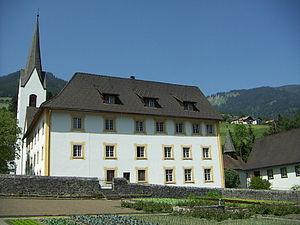
Le prieuré de Sankt Gerold, fondé en 960, se trouve dans la commune de Sankt Gerold. Il a servi de cloître bénédictin jusqu’en 1958, quand il est devenu un centre de rencontres et de formation de l’Église.